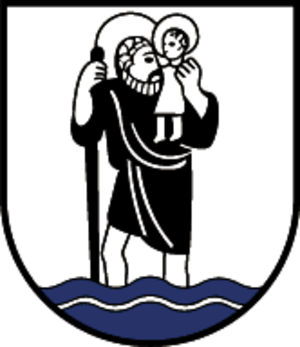
Pettnau est une commune autrichienne du district d'Innsbruck-Land dans le Tyrol.